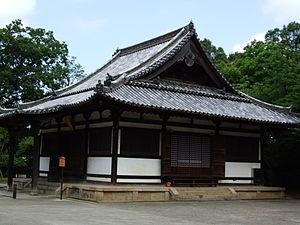
Le Tōdai-ji, de son nom complet Kegon-shū daihonzan Tōdai-ji, est un temple bouddhique situé à Nara au Japon. Il est le centre des écoles Kegon et Ritsu, mais toutes les branches du bouddhisme japonais y sont étudiées et le site comprend de nombreux temples et sanctuaires annexes. Dans l’enceinte se trouve la plus grande construction en bois au monde, le Daibutsu-den, qui abrite une statue colossale en bronze du bouddha Vairocana appelée Daibutsu, c'est-à-dire « Grand Bouddha ». Le bâtiment, d’une largeur de huit travées de piliers, est un tiers plus petit que le temple originel qui en comprenait douze.